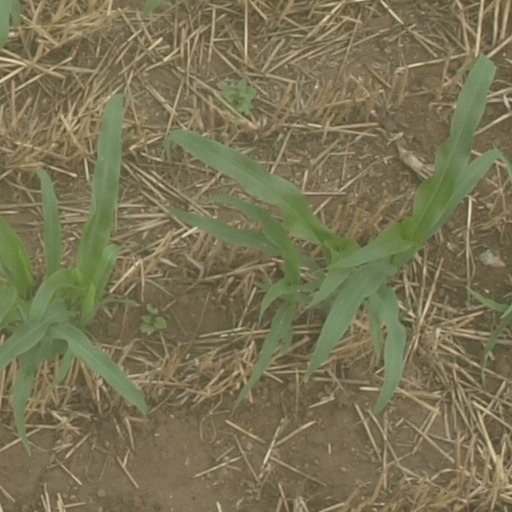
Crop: maize; corn